Annexation of Goa

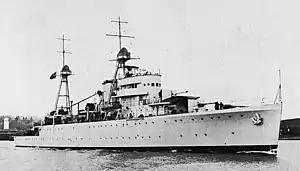
The NRP "Afonso de Albuquerque"

The first Indian raid was led by Wing Commander N.B. Menon on 18 December on the Dabolim Airport using 12 English Electric Canberra aircraft. 63,000 pounds of explosives were dropped within minutes, completely destroying the runway. In line with the mandate given by the Air Command, structures and facilities at the airfield were left undamaged.